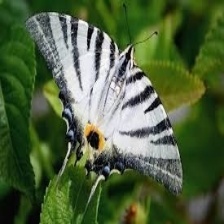
Species: SCARCE SWALLOW